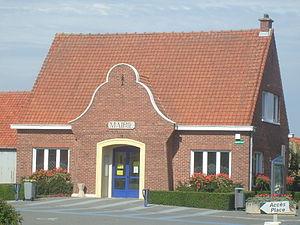
La mairie des Moëres
Les Moëres est une ancienne commune française située dans le département du Nord, en région Nord-Pas-de-Calais, devenue, le 1ᵉʳ janvier 2016, une commune déléguée de la commune nouvelle de Ghyvelde.